911th Air Refueling Squadron

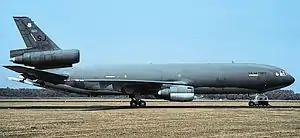
KC-10A Extender of the 68th Air Refueling Group.

On 22 April 1991, the squadron was transferred to the 4th Operations Group of Tactical Air Command (TAC) at Seymour Johnson, becoming part of the composite 4th Wing when the Air Force began to organize composite wings, which called for one wing on a base, was implemented there. With the inactivation of SAC and TAC in June 1992, Air Combat Command began to transfer its air refueling assets to Air Mobility Command and the 911th was reassigned to the 319th Operations Group at Grand Forks Air Force Base, North Dakota as the fourth tanker squadron of the 319th Air Refueling Wing, which became a "super tanker wing." The squadron's KC-10s were left behind and transferred to the newly activated 711th Air Refueling Squadron and the 911th converted to the KC-135R Stratotanker.